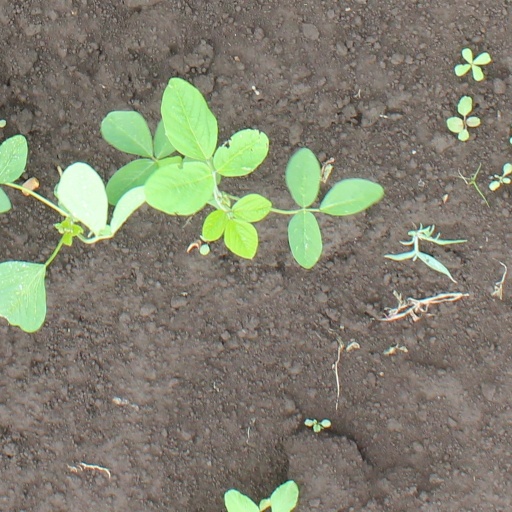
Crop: soybean